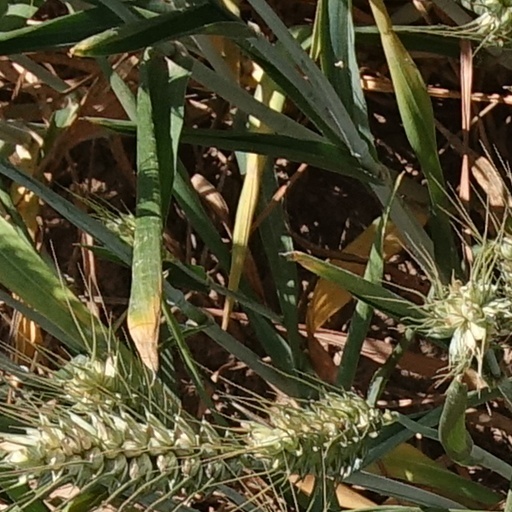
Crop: wheat